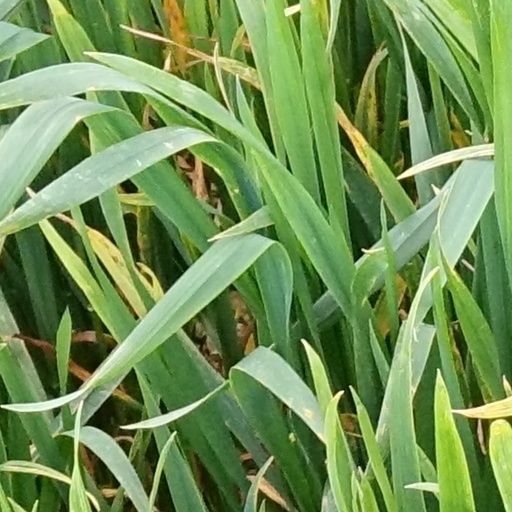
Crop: wheat